Macrurosaurus

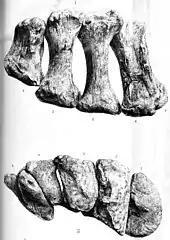
Metatarsals of "M. platypus"

The holotype of "Macrurosaurus", SM B55630, consists of two series of caudal vertebrae found around 1864 near Cambridge, England in the Cambridge Greensand, strata themselves deposited during the Cenomanian but containing reworked fossil material dating perhaps from around the late Albian. The first was acquired by the Woodwardian Museum from William Farren who had it dug up at Coldhams Common near Barnwell. This series is made up of 25 proximal vertebrae. The second was found by Reverend W. Stokes-Shaw at a slightly more western location near Barton. It contained fifteen smaller distal vertebrae, from the tail end. Seeley, acting on the presumption that both finds belonged to the same species if not individual, combined the two series into one tail of about 4.5 metres length.